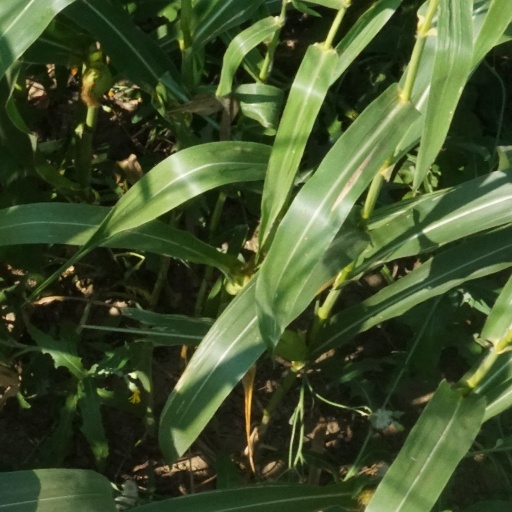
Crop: maize; corn